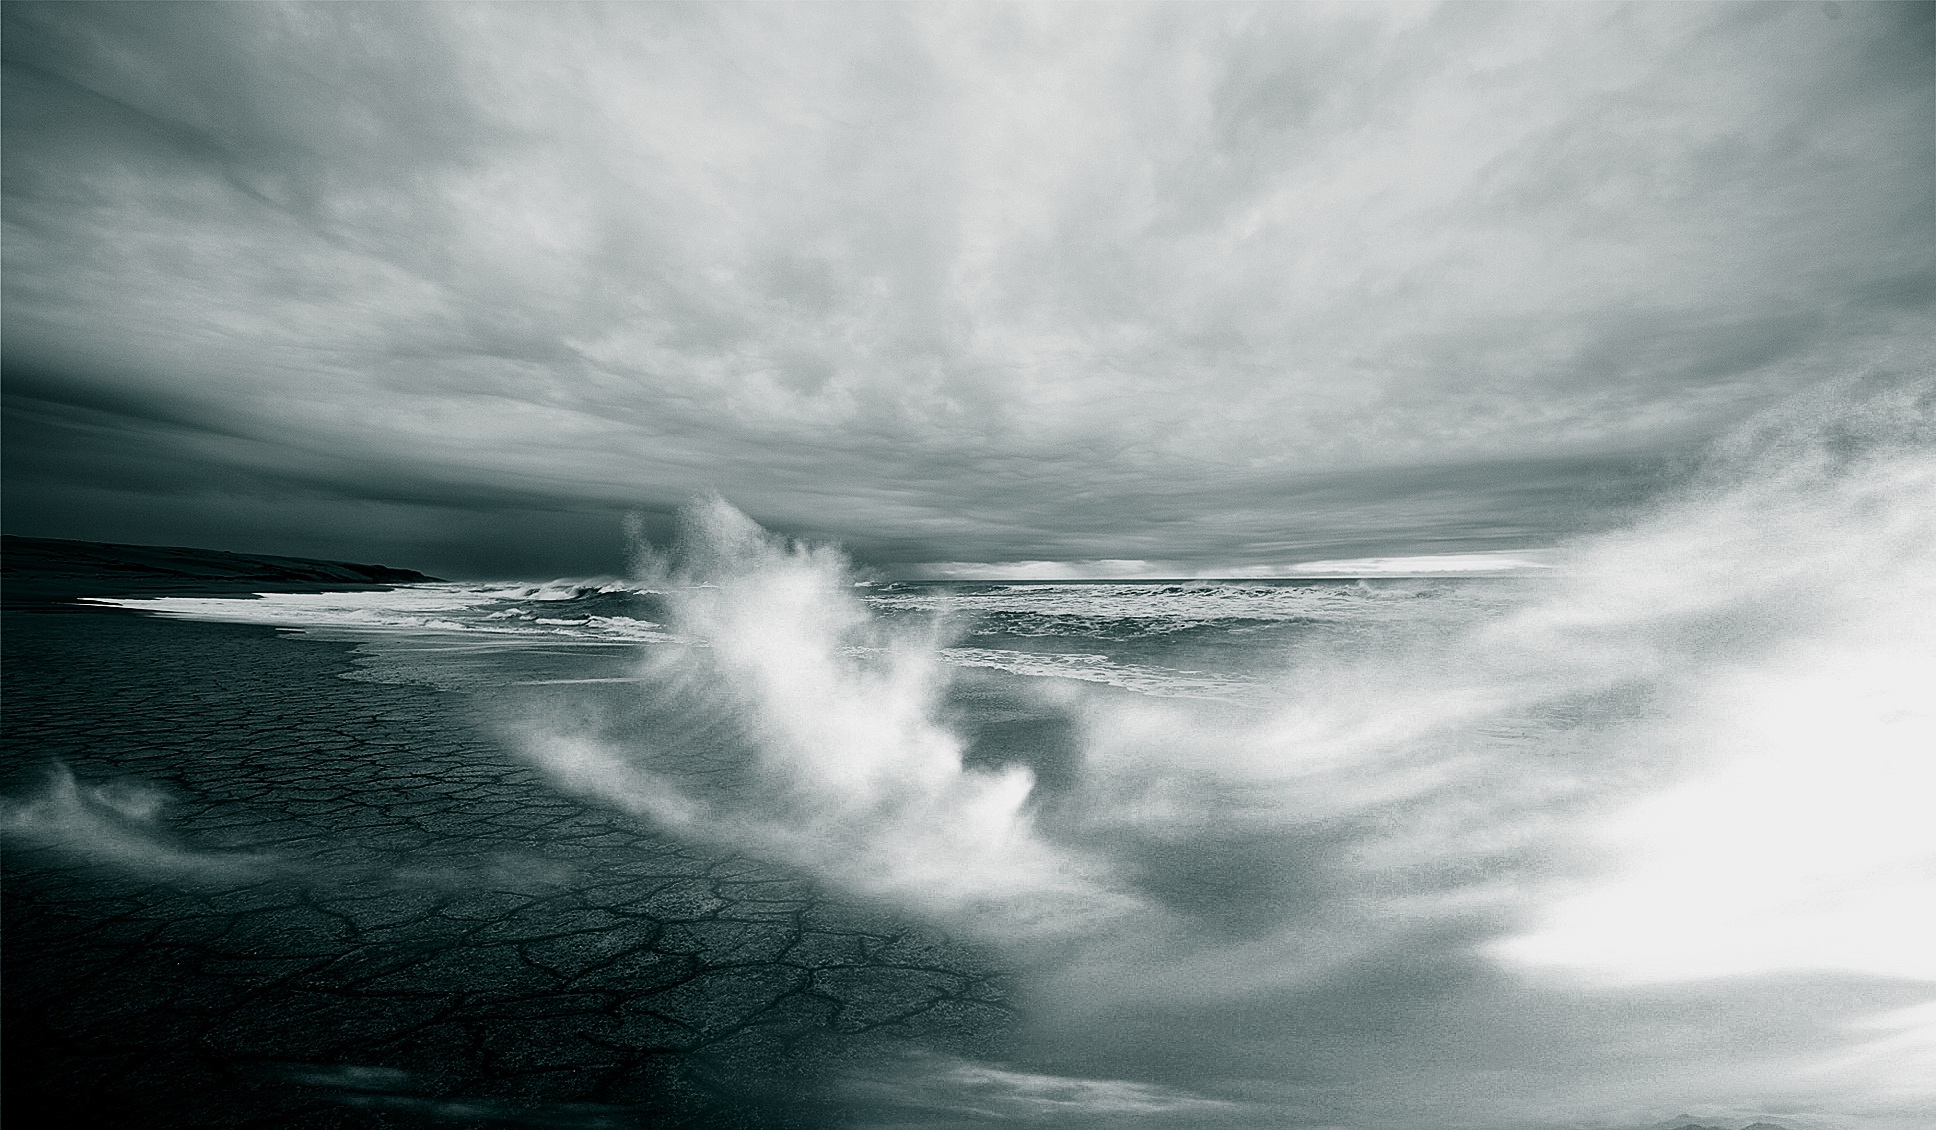
beach, sea, coast, water, nature, sand, ocean, horizon, cloud, black and white, sky, shore, wave, wind, atmosphere, coastline, dry, wild, spray, seascape, weather, storm, monochrome, crust, waves, dramatic, breakwater, severe, meteorological phenomenon, monochrome photography, shorebreak, atmospheric phenomenon, atmosphere of earth, wind wave